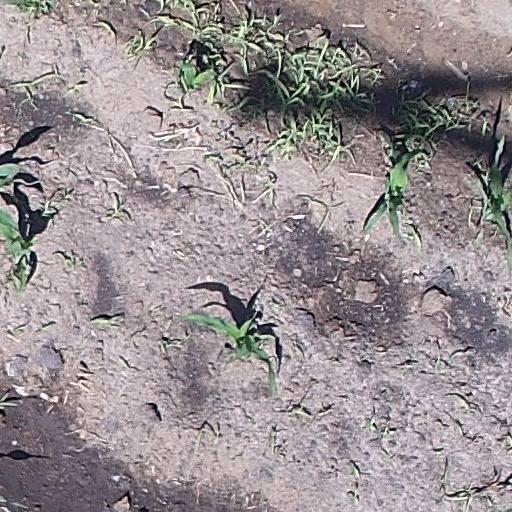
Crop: maize; corn